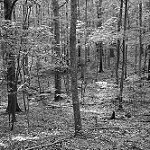
Label: B & W